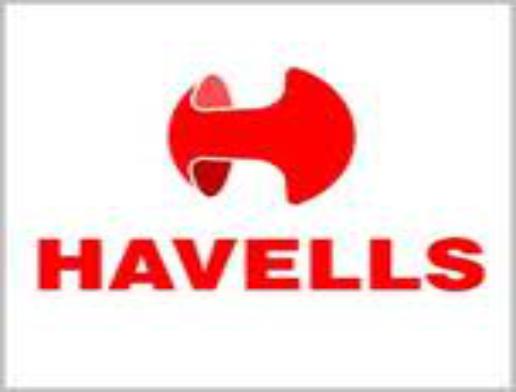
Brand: Havells
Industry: Others